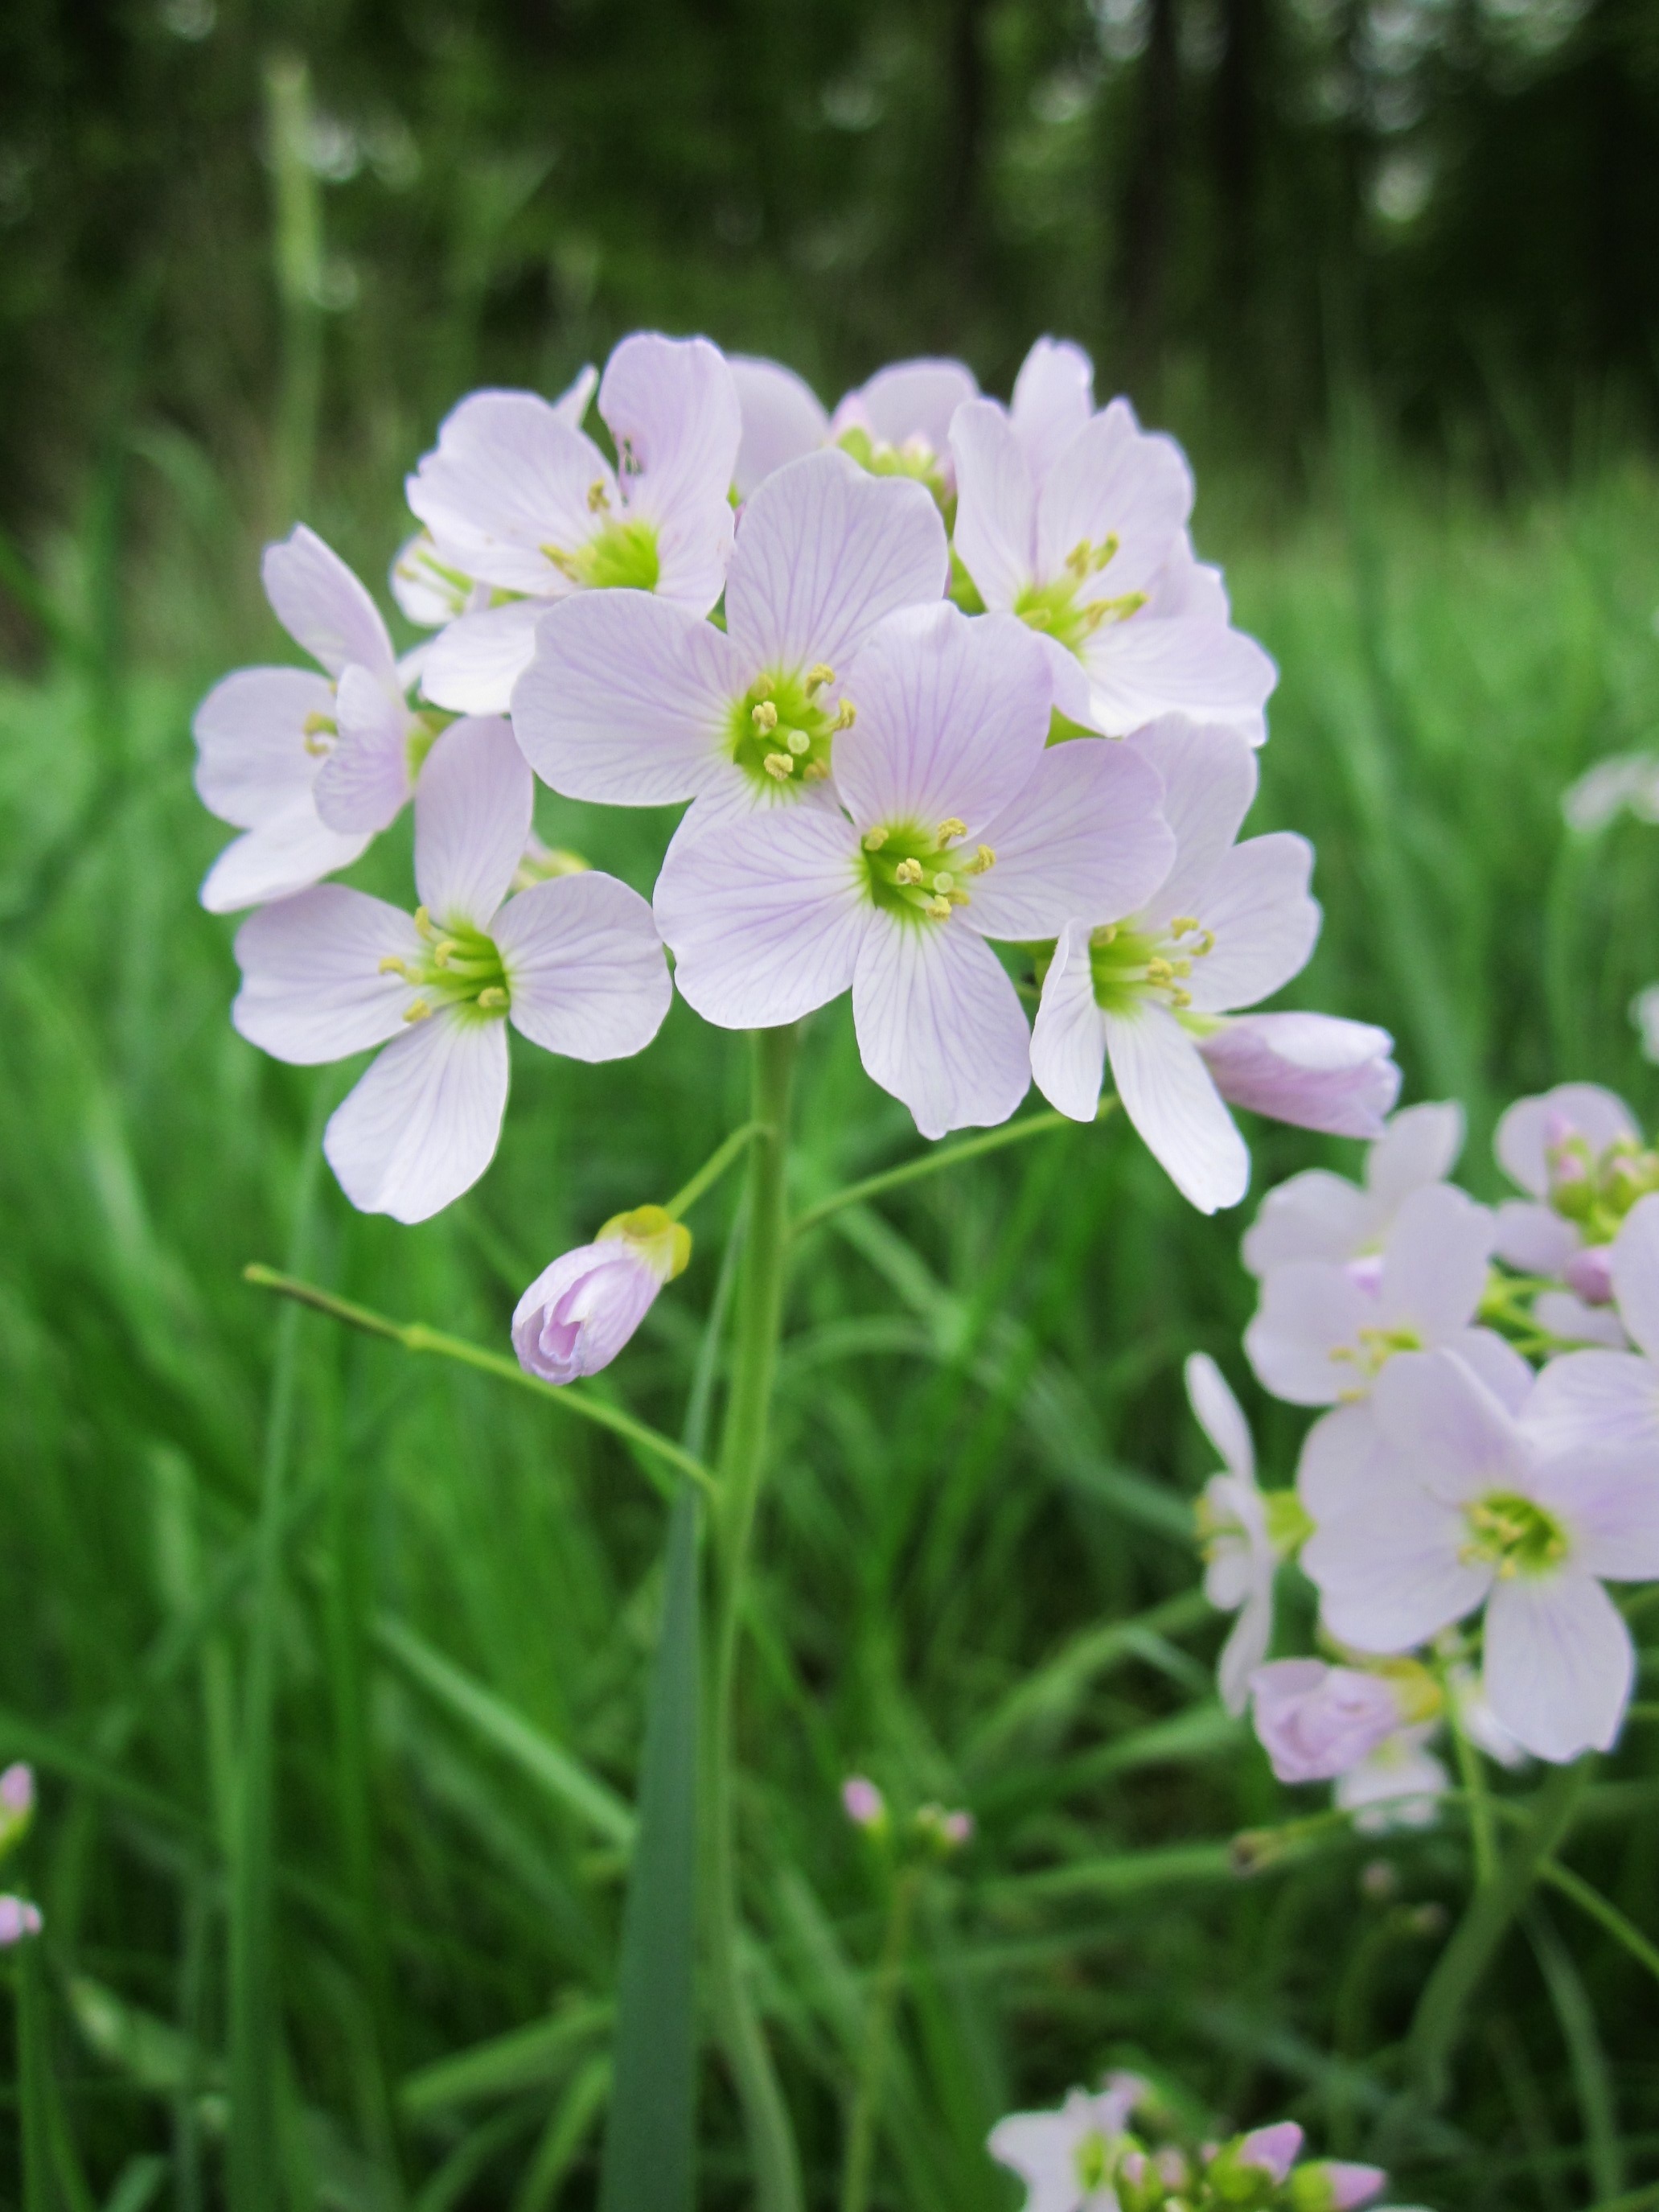
plant, meadow, flower, botany, flora, wildflower, species, yarrow, inflorescence, flowering plant, cardamine pratensis, annual plant, land plant, dame's rocket, cuckooflower, lady's smock